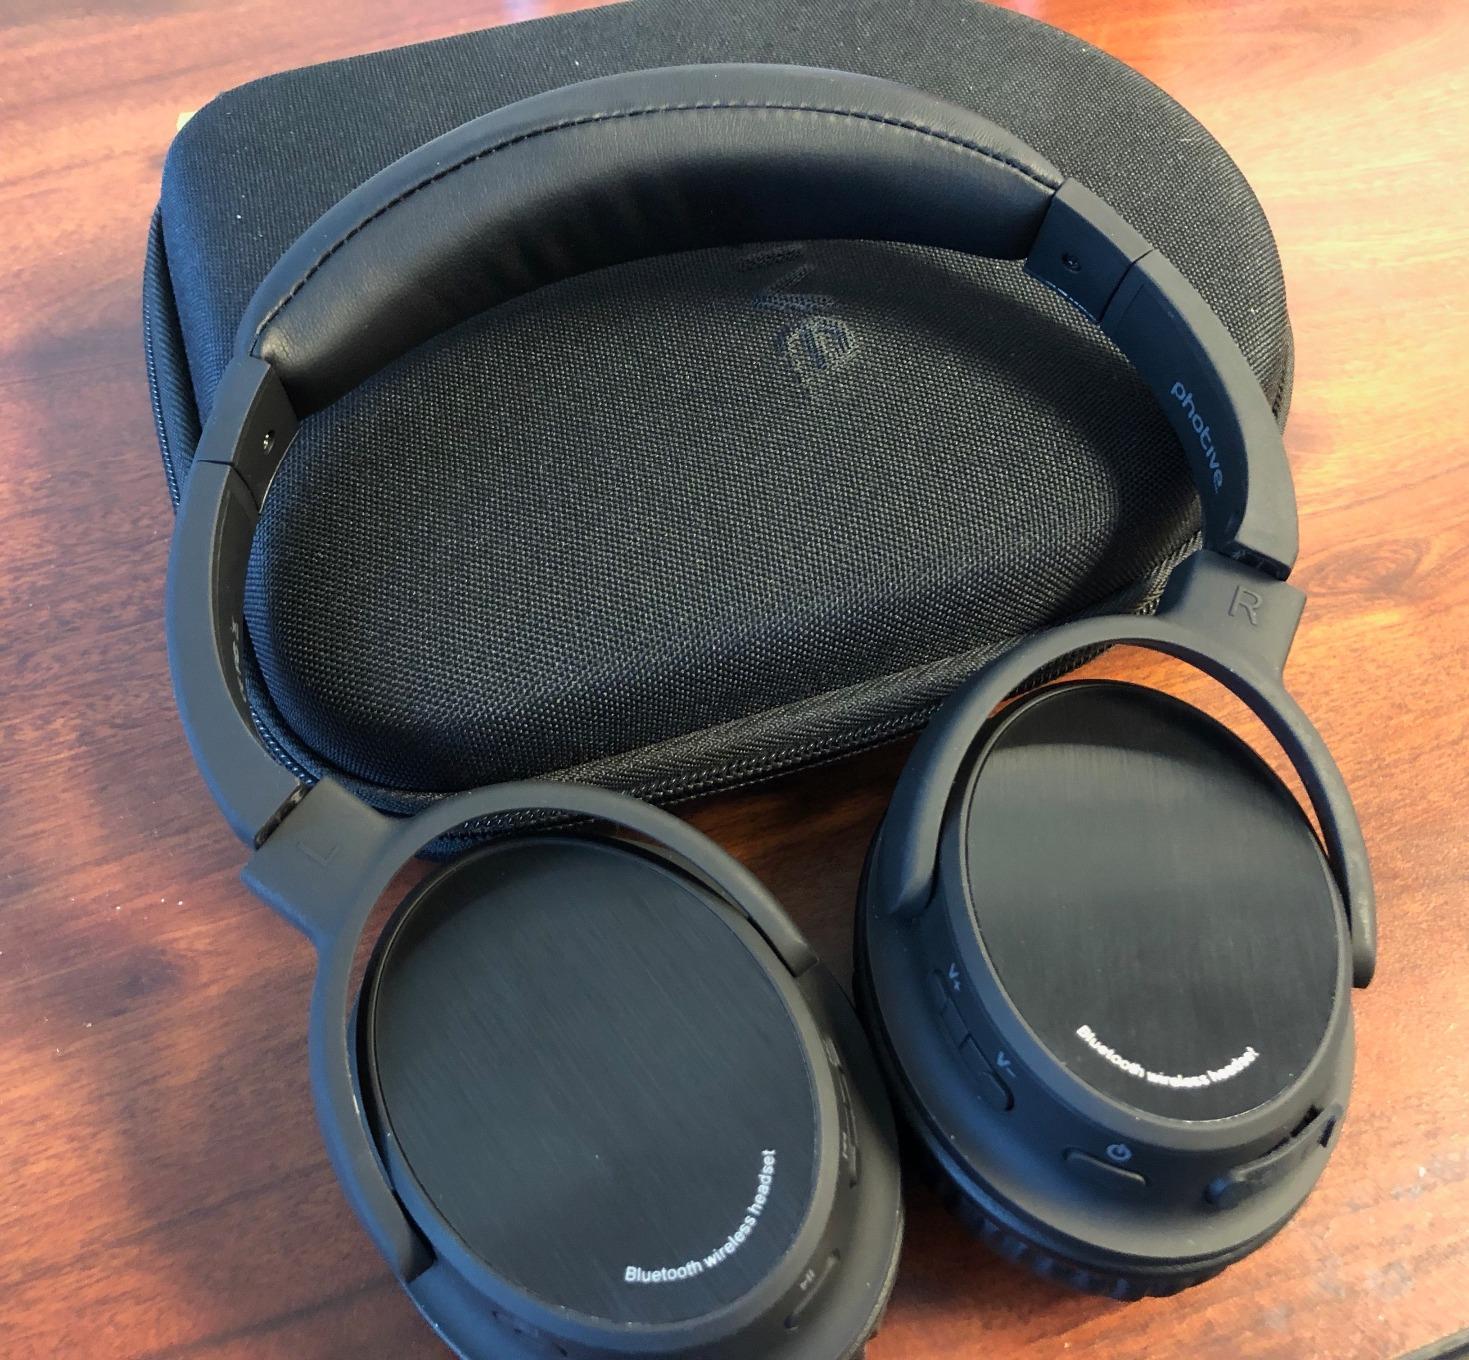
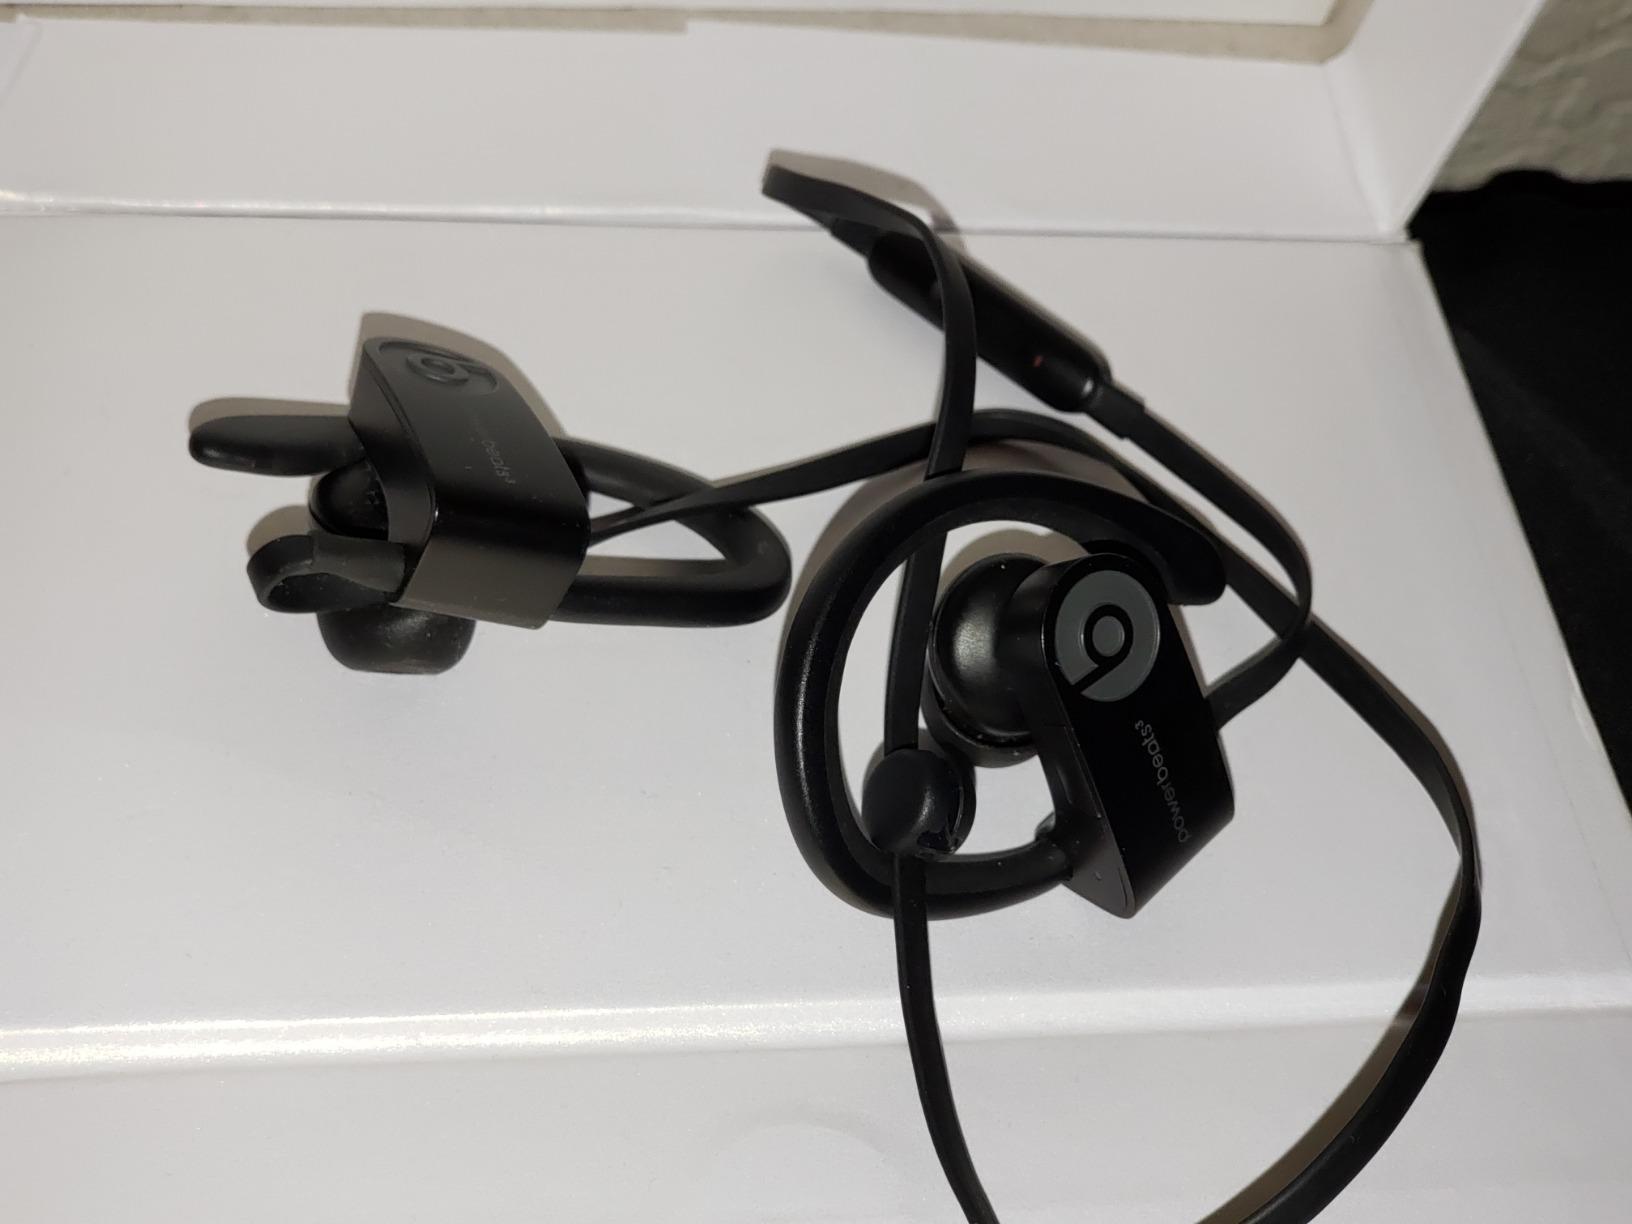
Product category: headphones
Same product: no